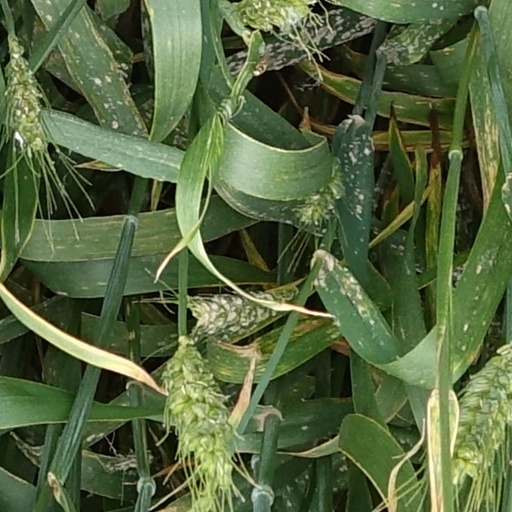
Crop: wheat